Johann Heinrich Ernesti

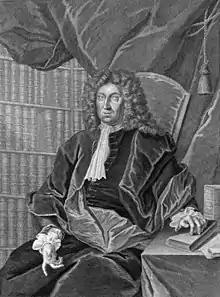
Johann Heinrich Ernesti

Johann Heinrich Ernesti (12 March 1652 – 16 October 1729) was a German philosopher, Lutheran theologian, Latin classicist and poet. He was rector of the Thomasschule, and Professor of Poetry at Leipzig University. He gained fame through his writings on Cicero.